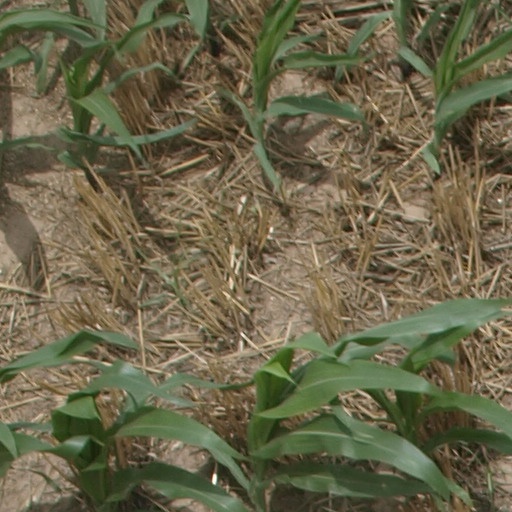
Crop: maize; corn